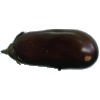
Label: Eggplant 1